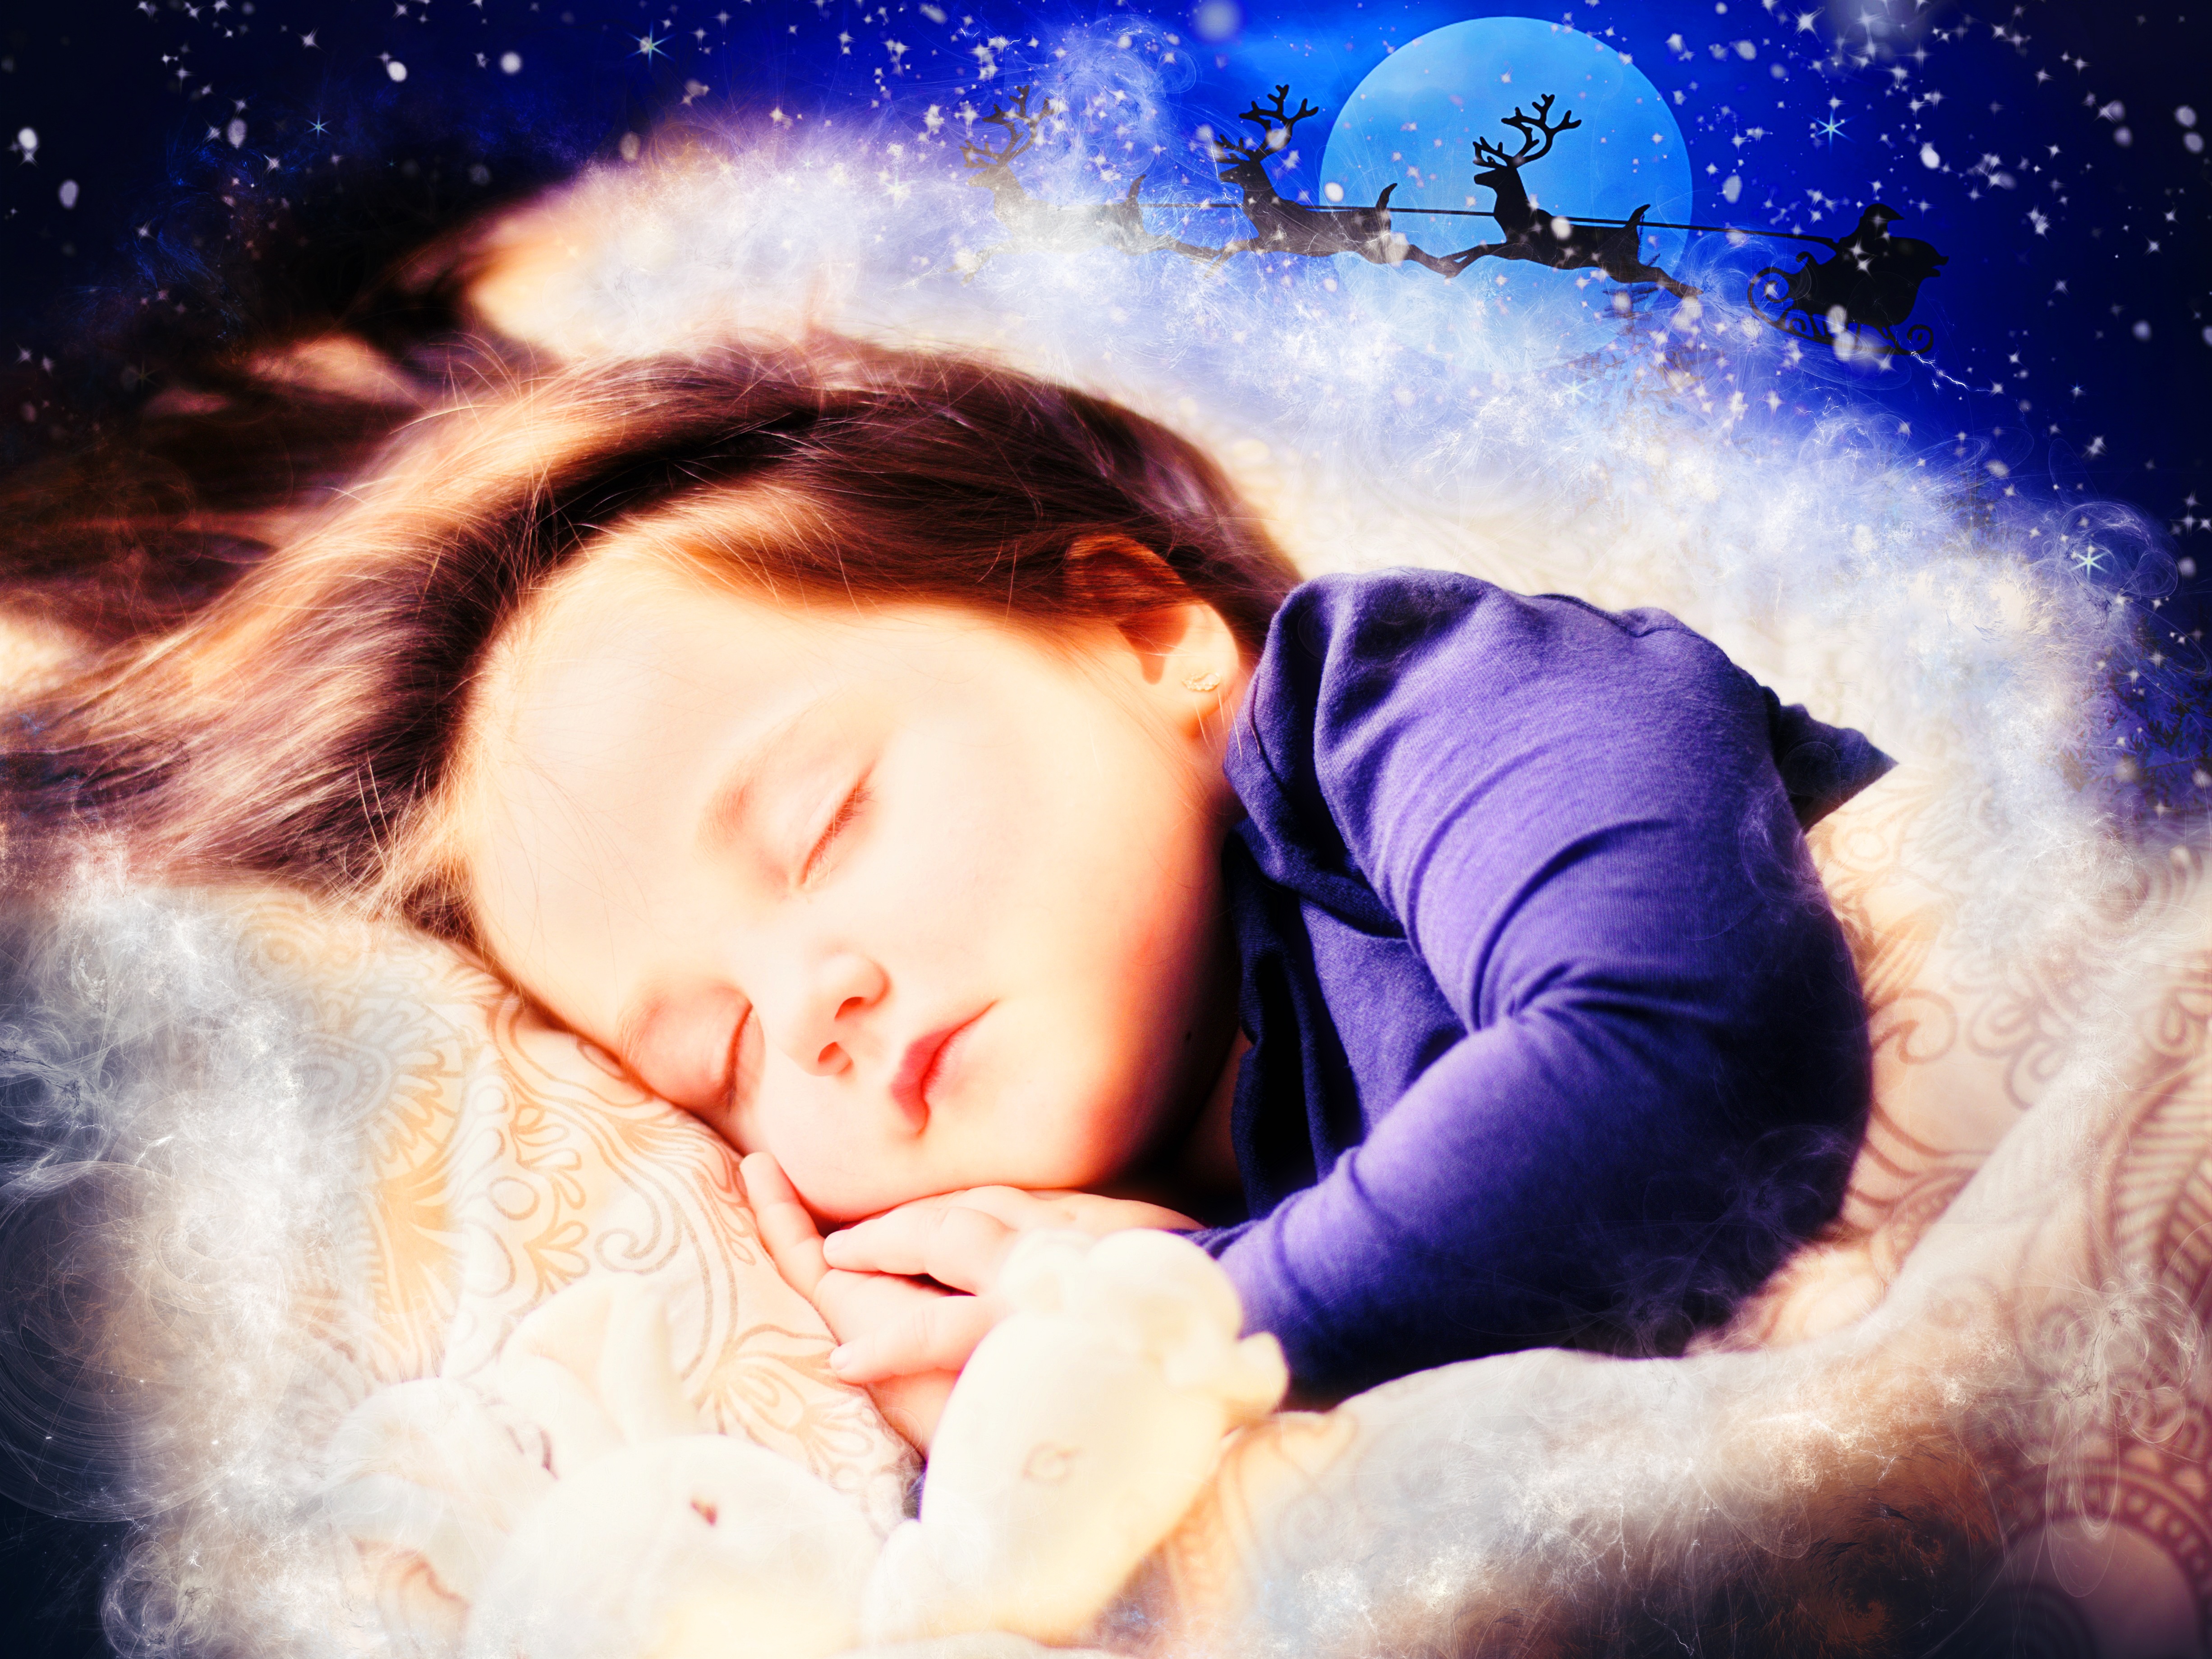
person, cute, celebration, love, romance, child, christmas, santa, dream, happiness, eye, magic, organ, xmas, emotion, eve, interaction, portrait photography